Sophia Loren

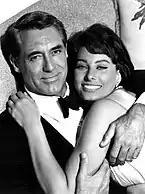

In 1991, Loren received an Academy Honorary Award, which described her as "One of the genuine treasures of world cinema who, in a career rich with memorable performances, has added permanent luster to our art form." In 1995, she received the Golden Globe Cecil B. DeMille Award, a similar honorary award, bestowed by the Hollywood Foreign Press Association, for outstanding contributions to the world of entertainment.